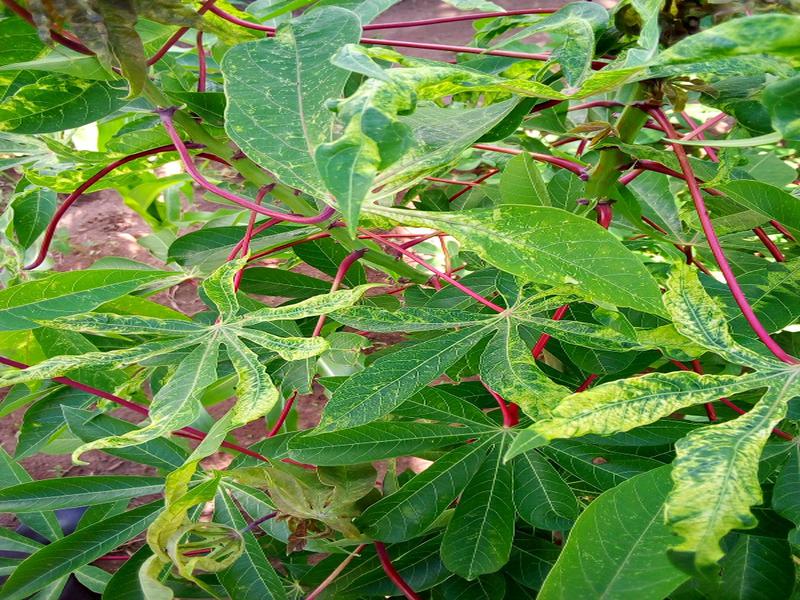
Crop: cassava
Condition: mosaic_disease